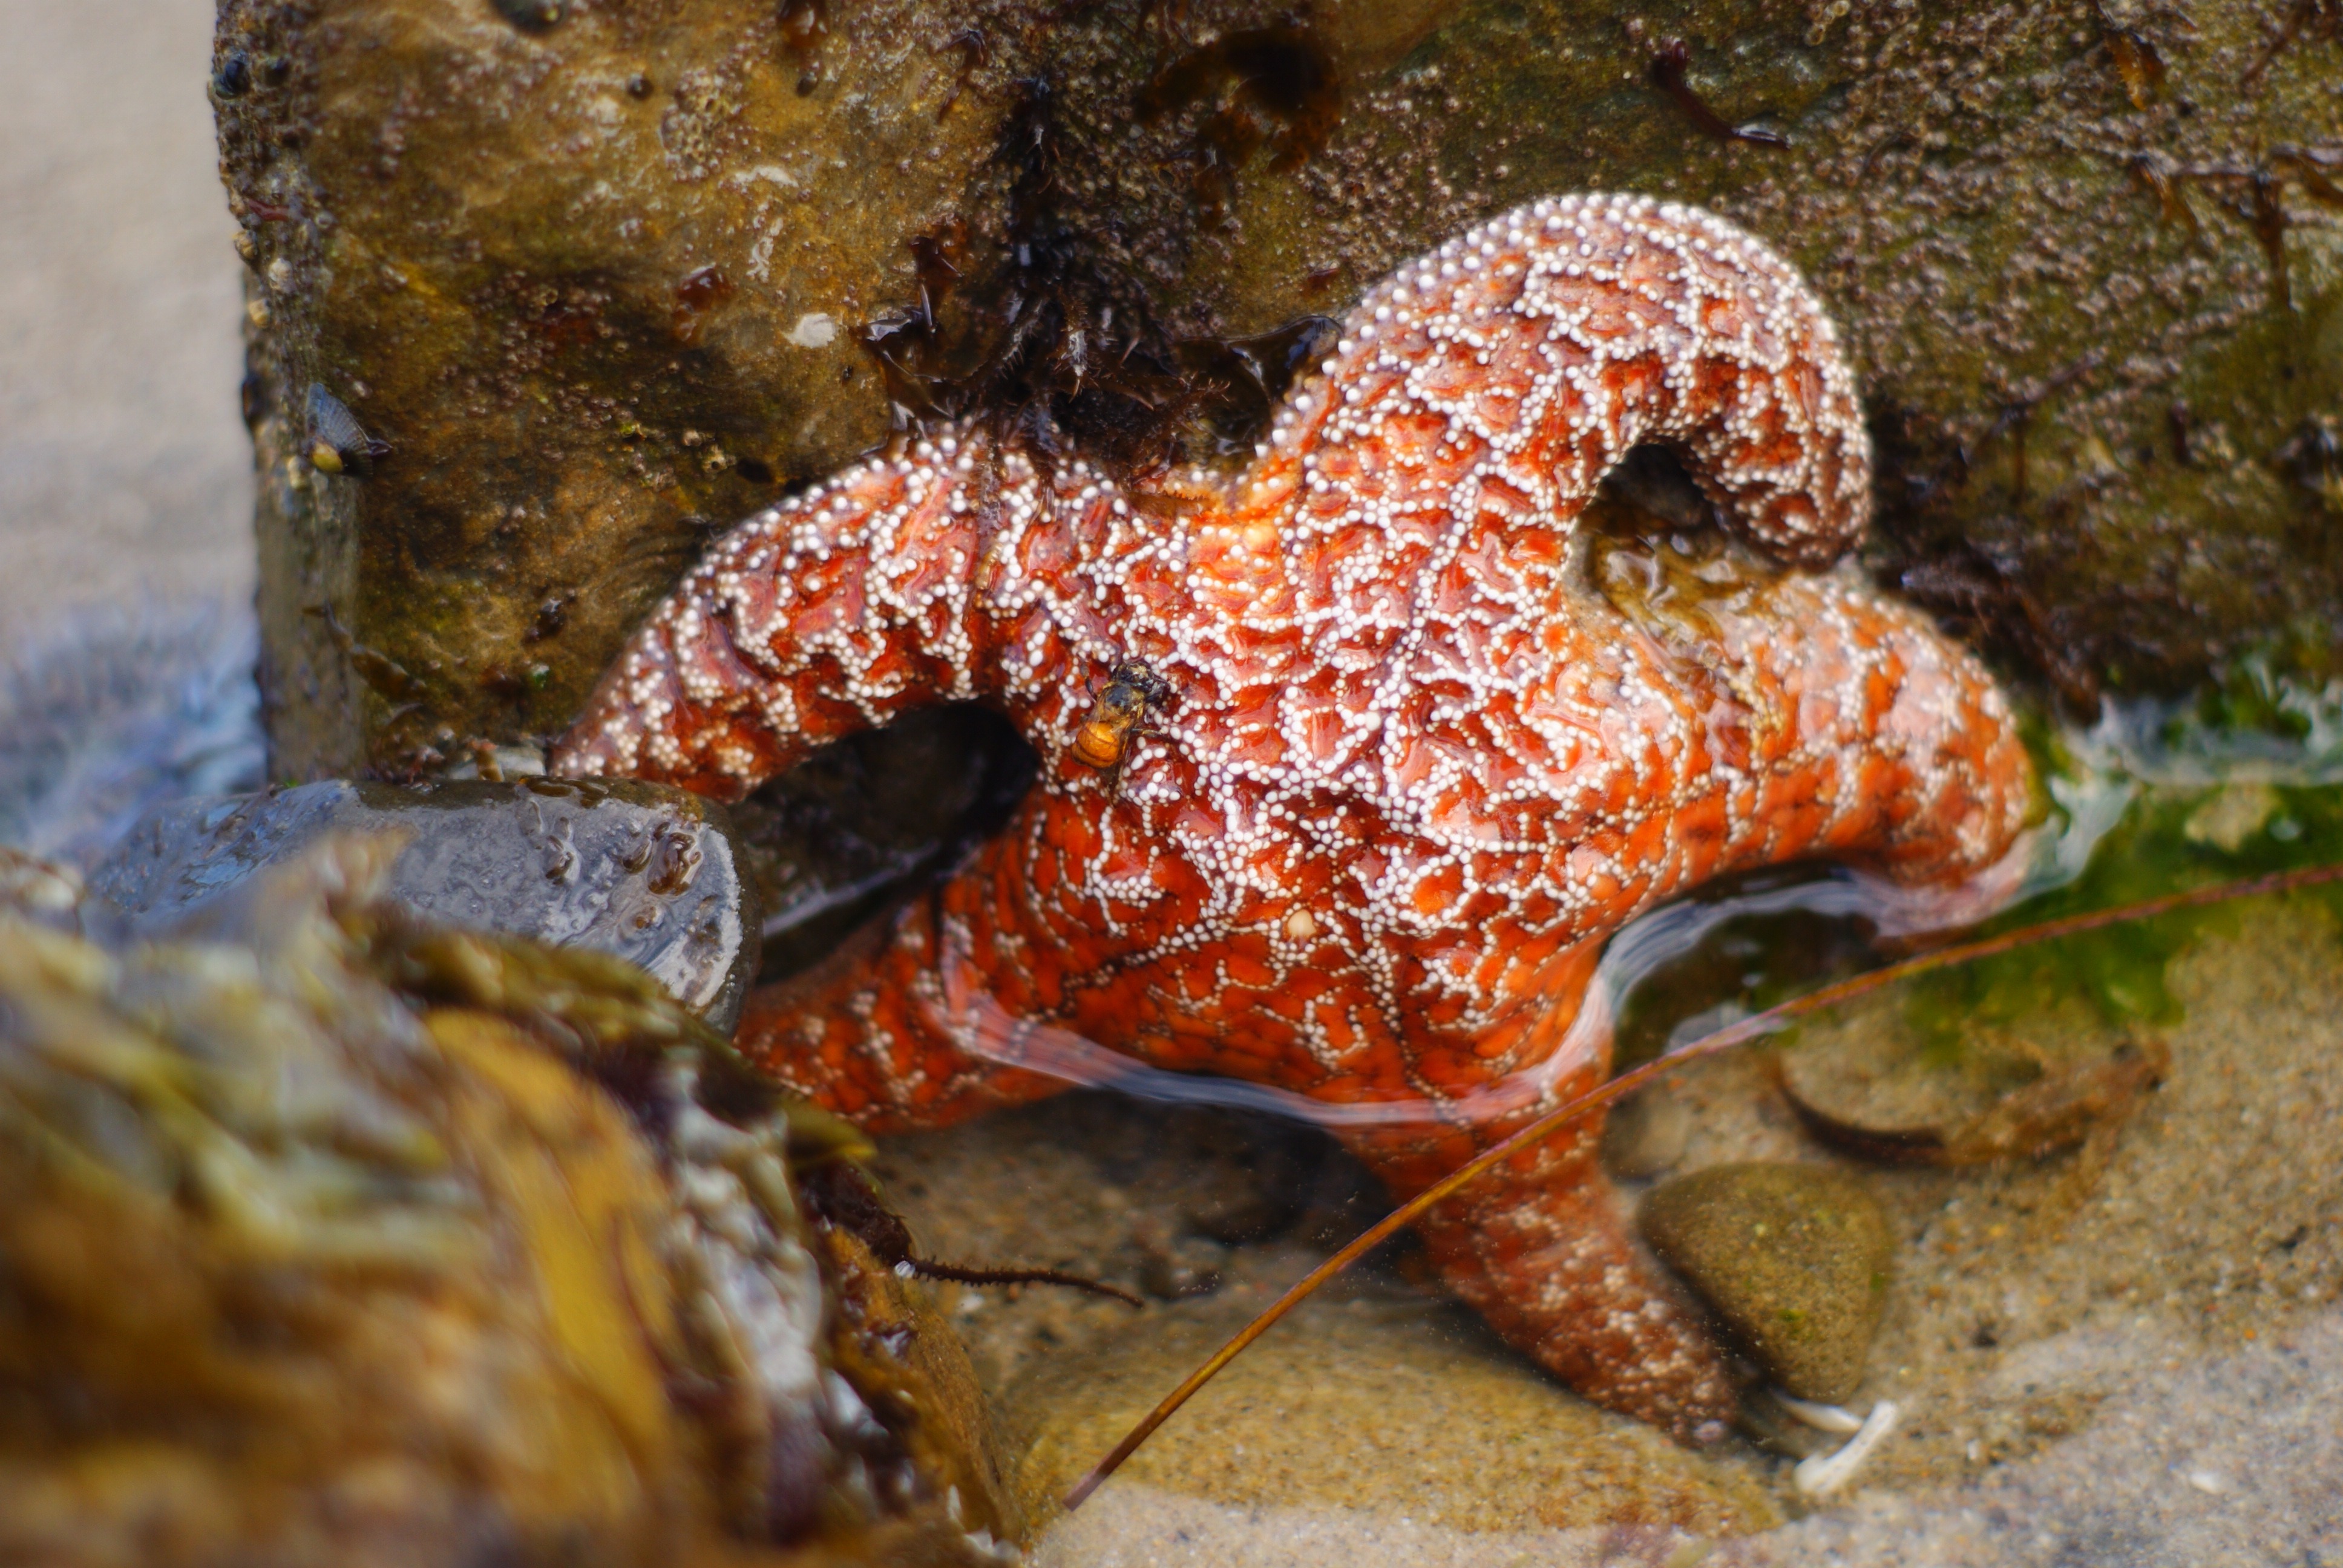
sea, ocean, animal, wildlife, tropical, aquatic, starfish, invertebrate, life, reef, marine, creature, exotic, ecosystem, saltwater, organism, echinoderm, marine biology, marine invertebrates, terrestrial animal, tidepoon